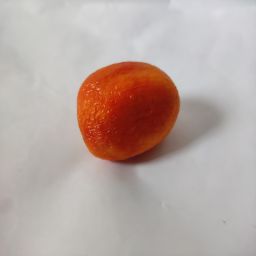
Crop: Tomato
Quality: Old